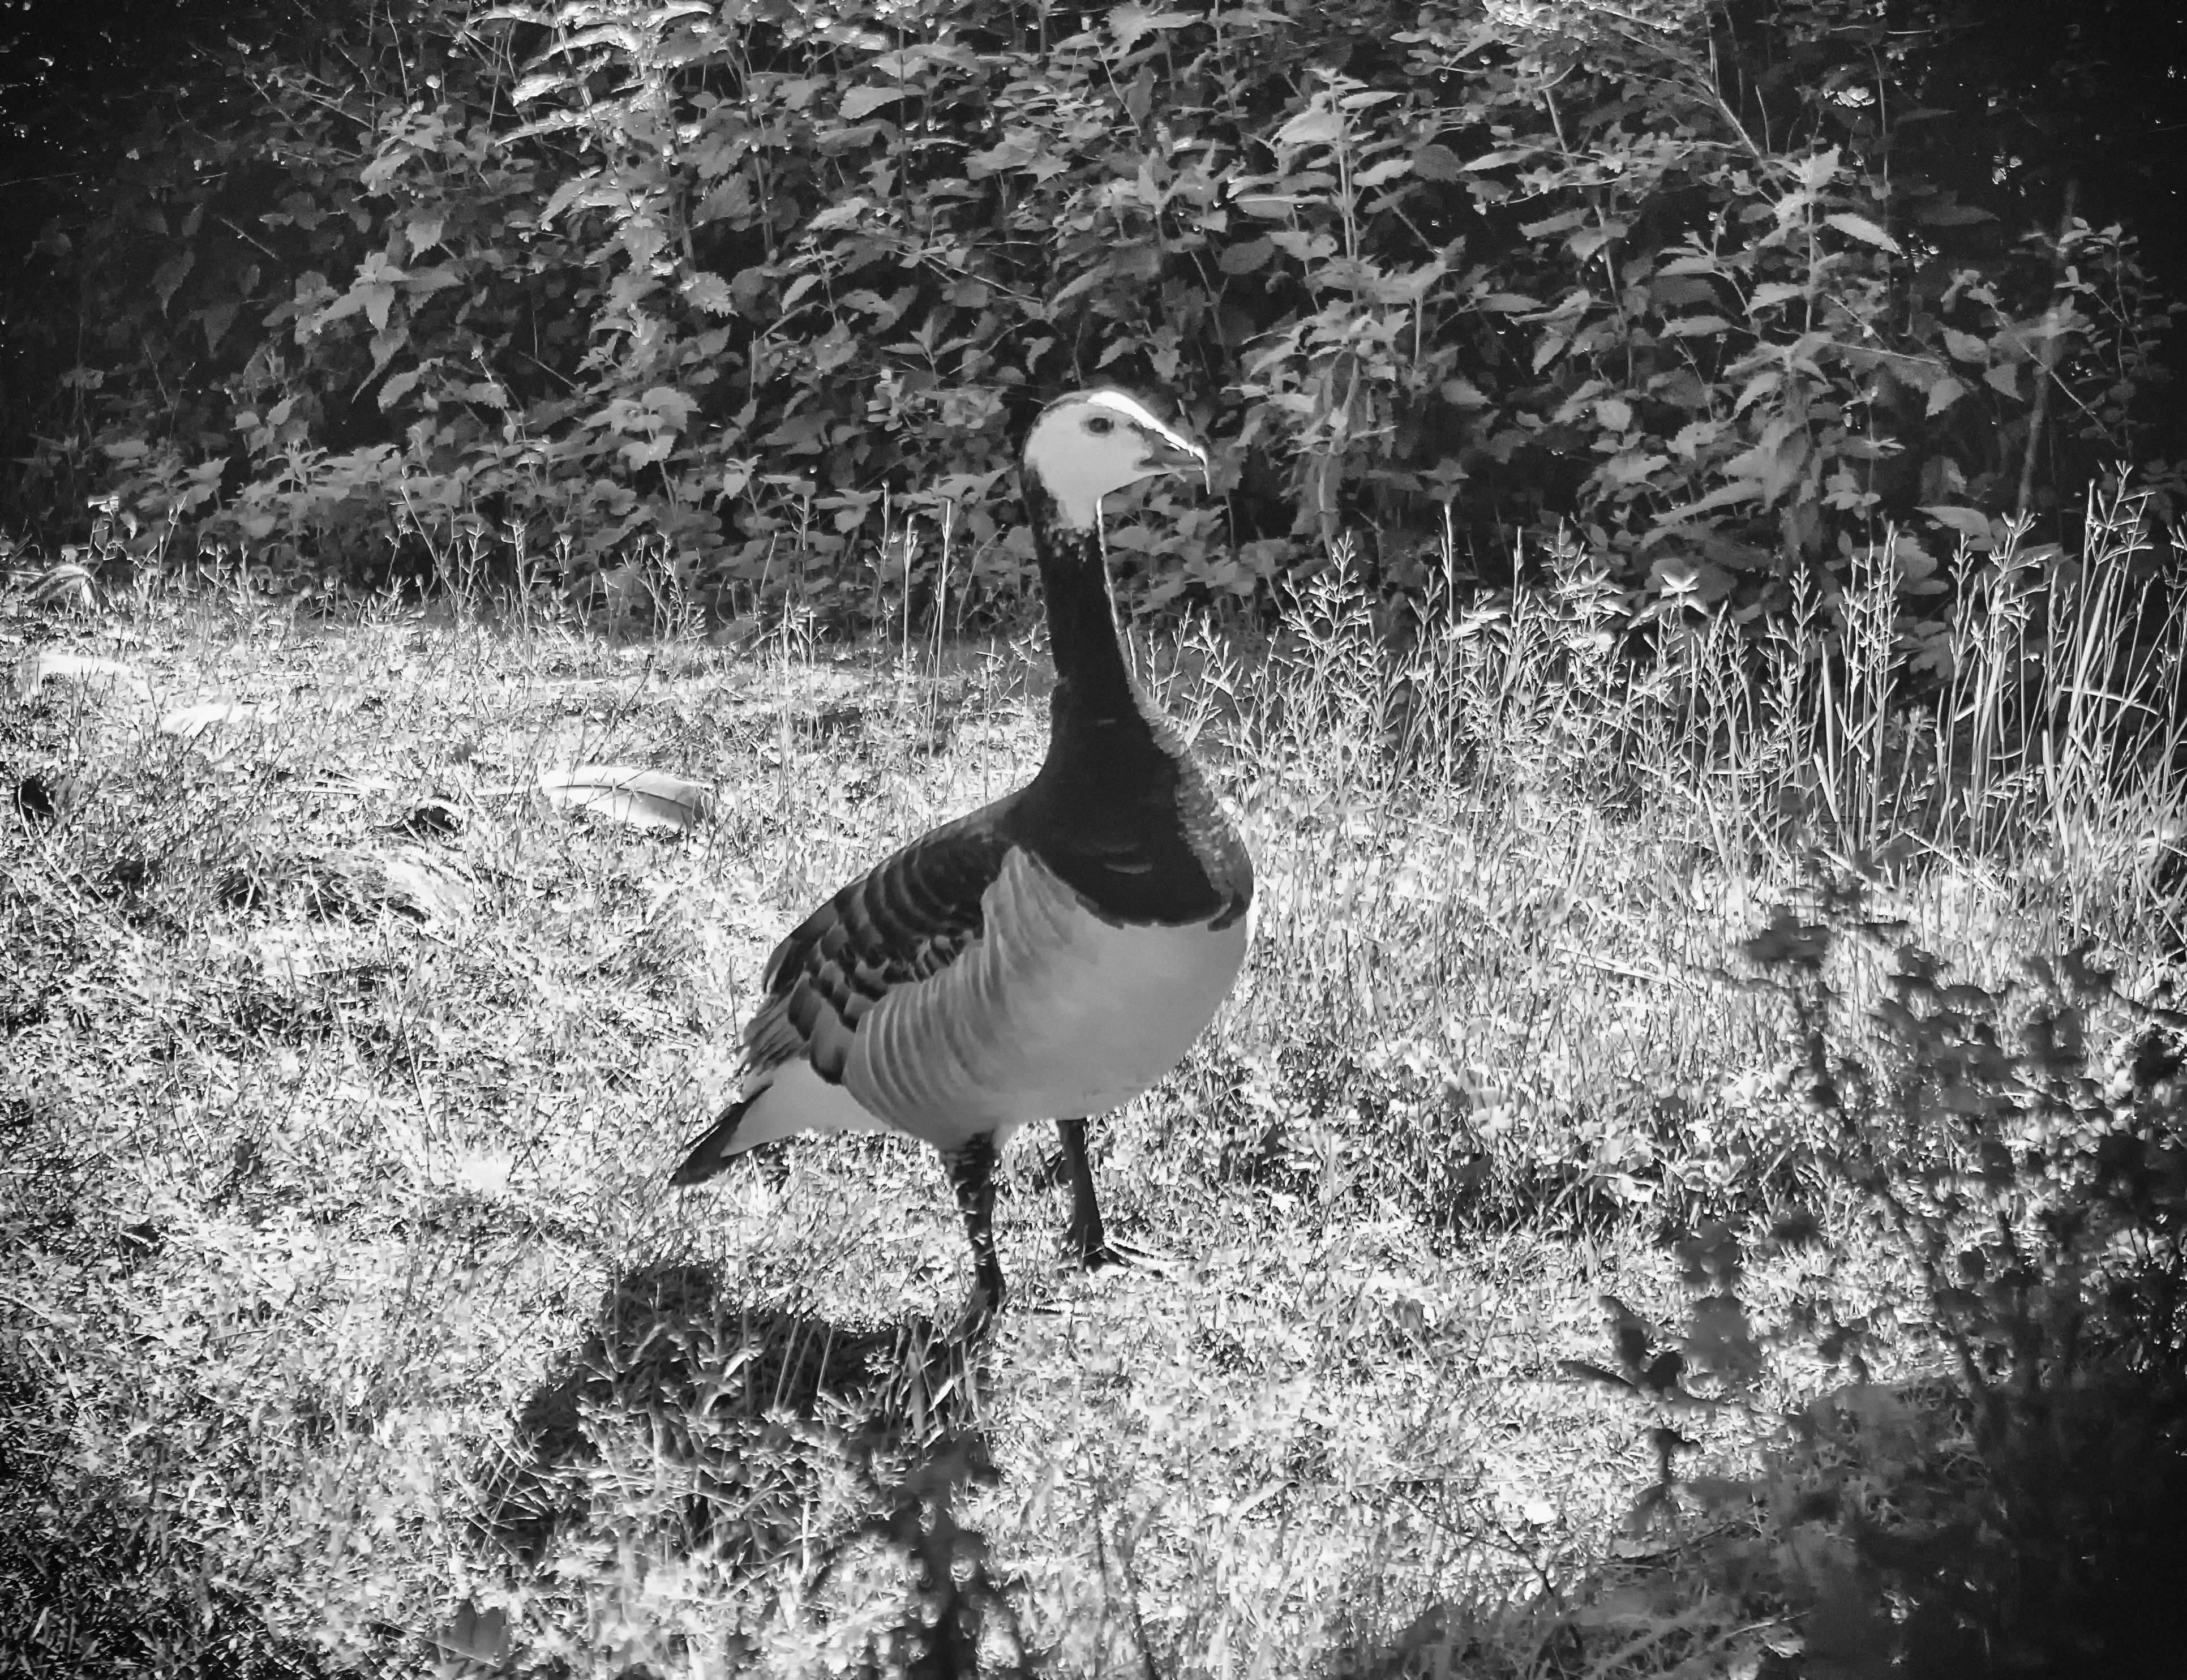
nature, bird, black and white, animal, wildlife, island, black, monochrome, fauna, mono, duck, goose, vertebrate, finland, helsinki, waterfowl, water bird, barnacle, pihlajasaari, monochrome photography, ducks geese and swans